Heraclitus

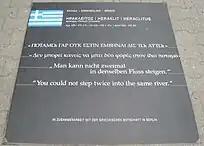

Heraclitus compares the soul to a spider and the body to the web. Heraclitus believed the soul is what unifies the body and also what grants linguistic understanding, departing from Homer's conception of it as merely the breath of life. Heraclitus ridicules Homer's conception of souls in the afterlife as shades by saying "Souls smell in Hades". His own views on the afterlife remain unclear, but Heraclitus did state: "There await men after they are dead things which they do not expect or imagine."